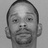
Emotion: neutral